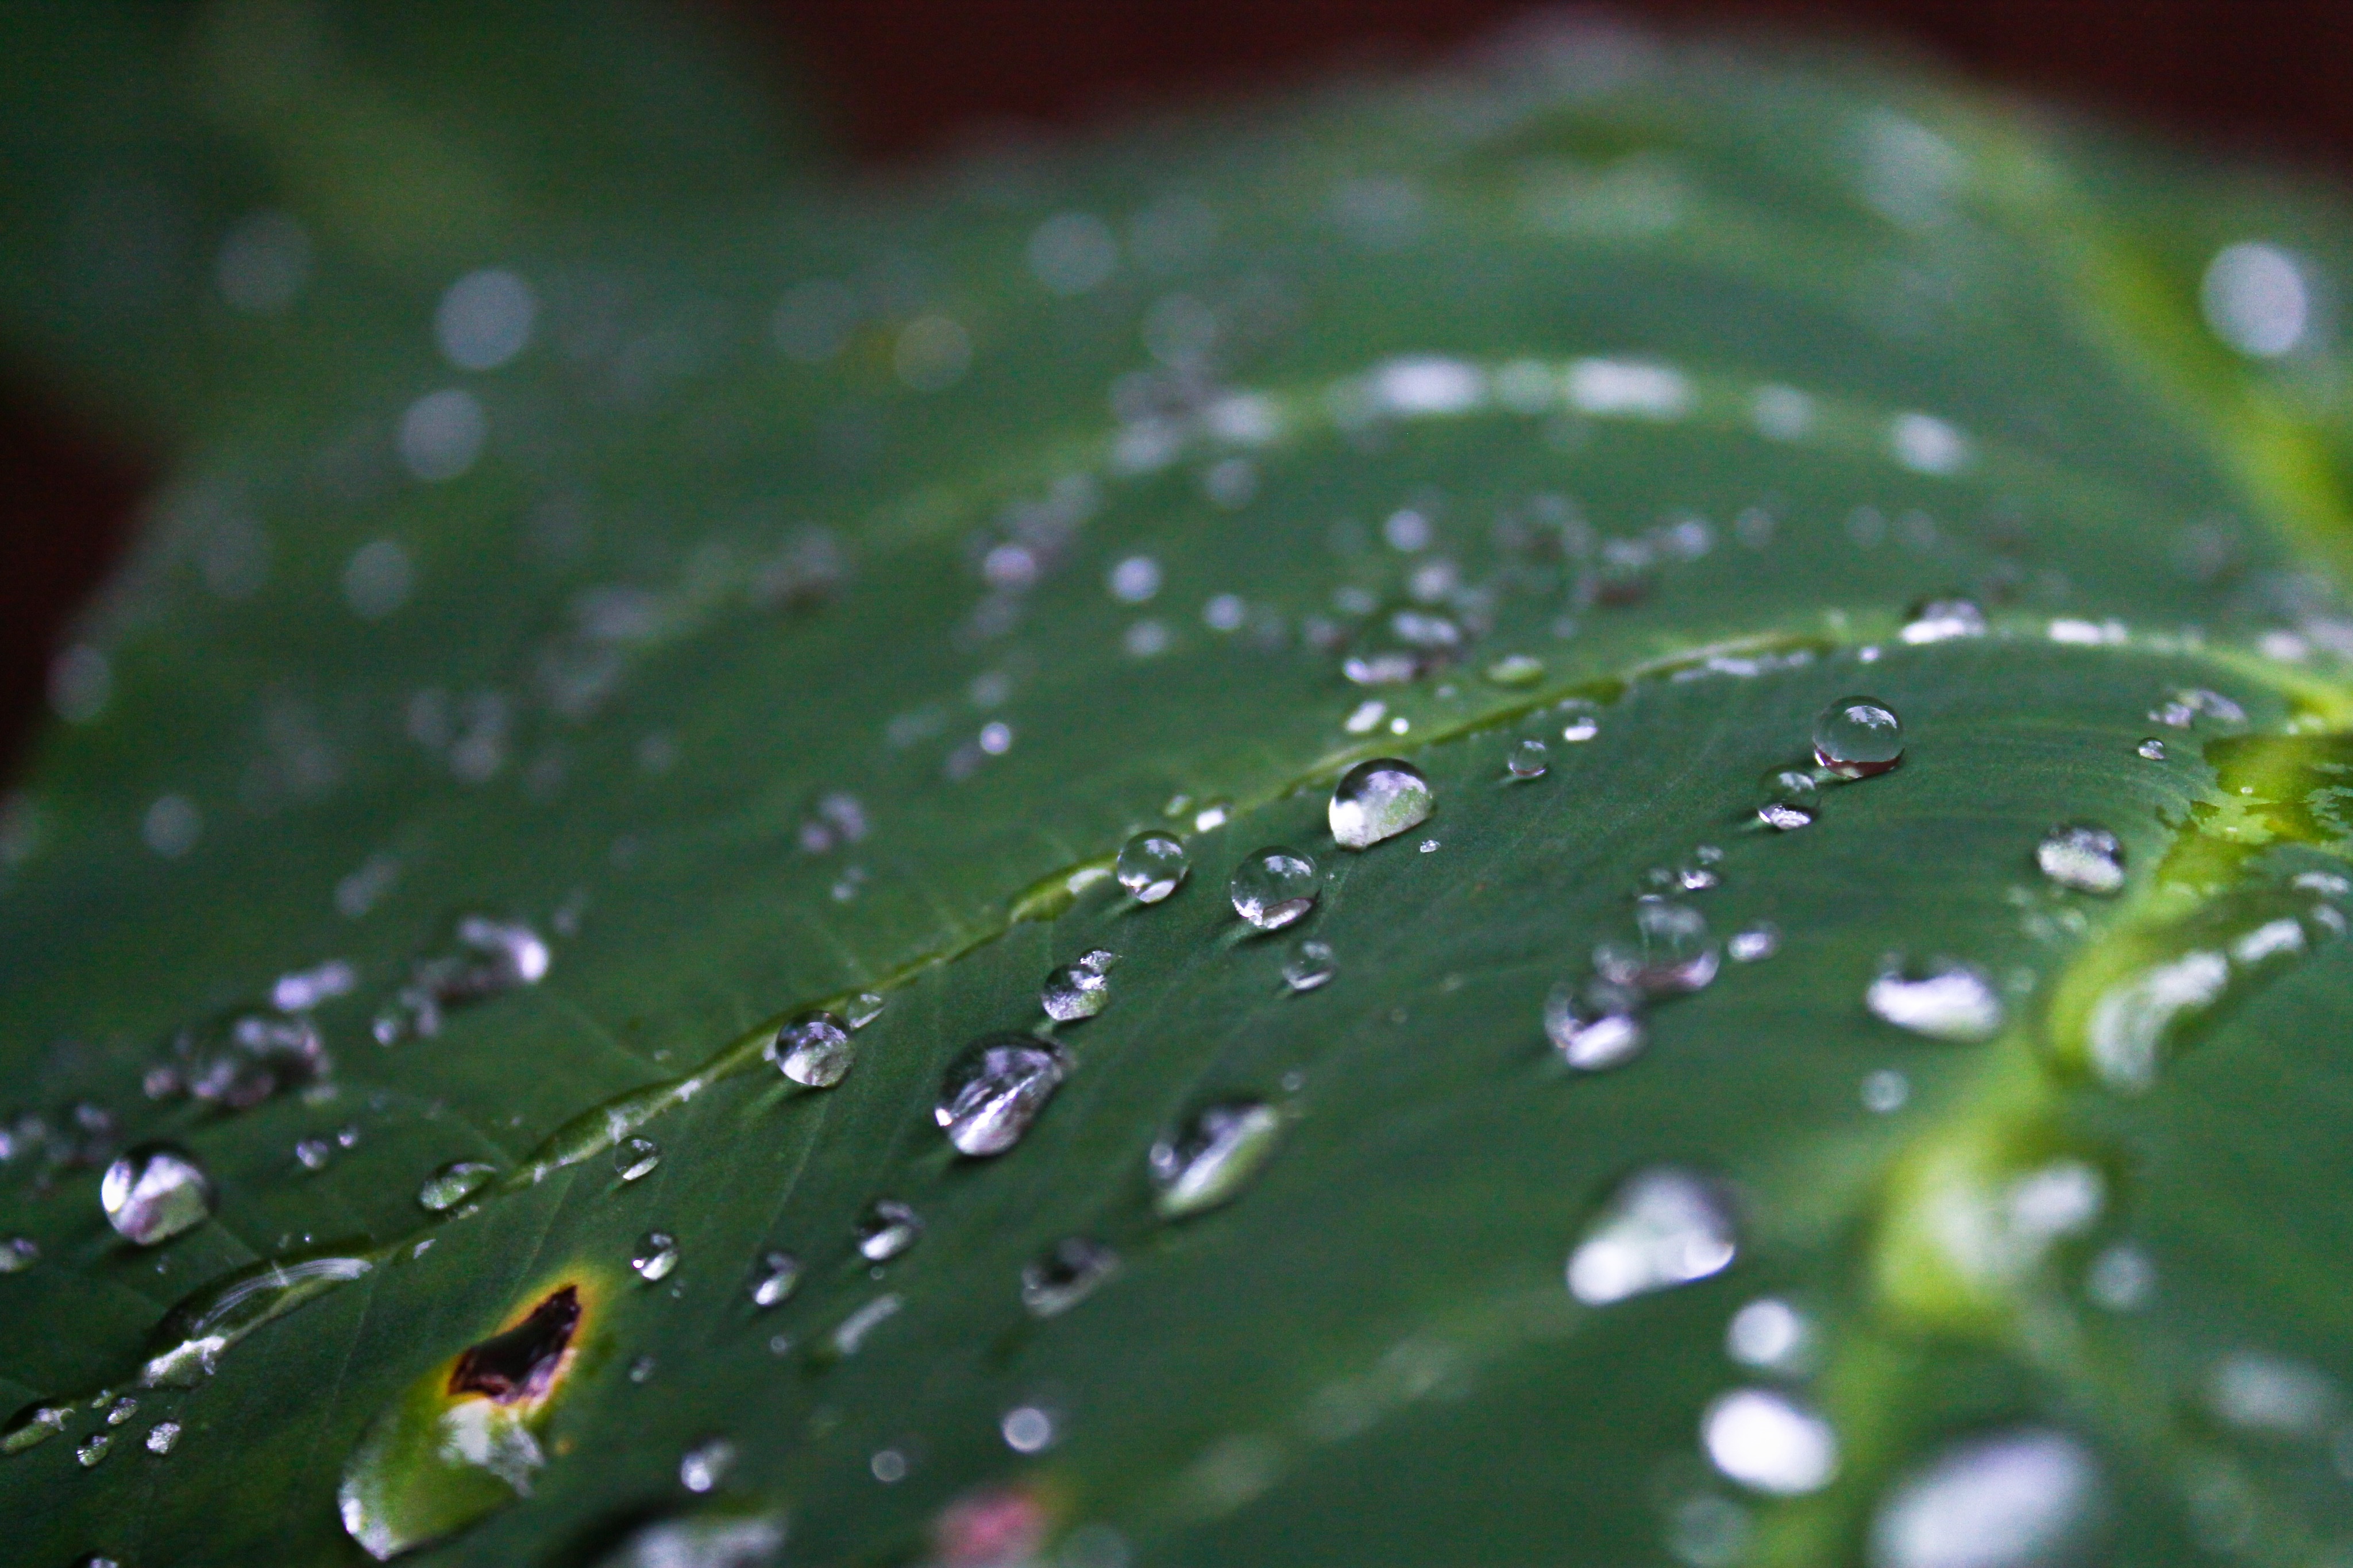
water, nature, grass, drop, dew, plant, photography, leaf, flower, petal, green, botany, flora, close up, moisture, macro photography, plant stem